Capital punishment in Australia

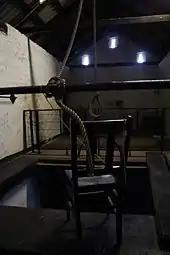
The Fremantle Prison gallows, last used in 1964

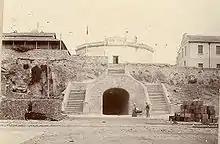
John Gavin was hanged outside the Fremantle Round House

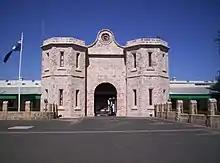
Fremantle Prison

In Western Australia, the first legal executions were under Dutch VOC law on 2 October 1629 on Long Island, Houtman Abrolhos (near Geraldton), when Jeronimus Corneliszoon and six others were hanged as party to the murders of 125 men, women and children.